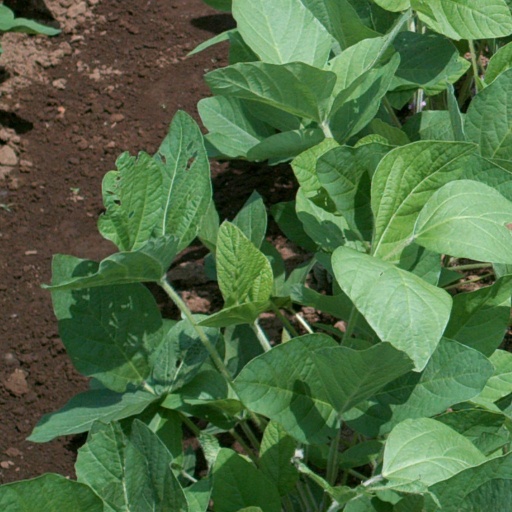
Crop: soybean